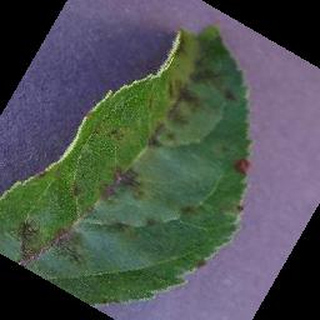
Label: apple_apple_scab